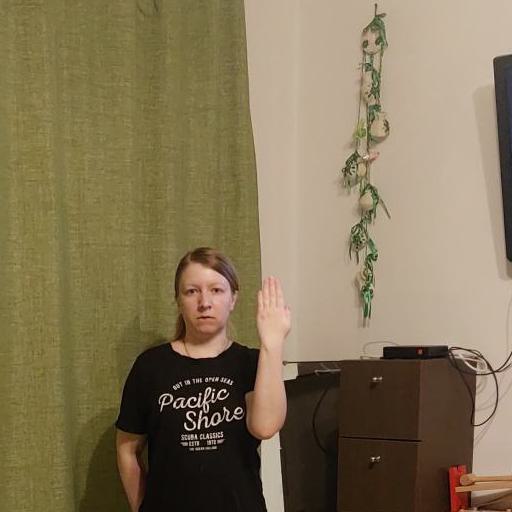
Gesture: stop_inverted